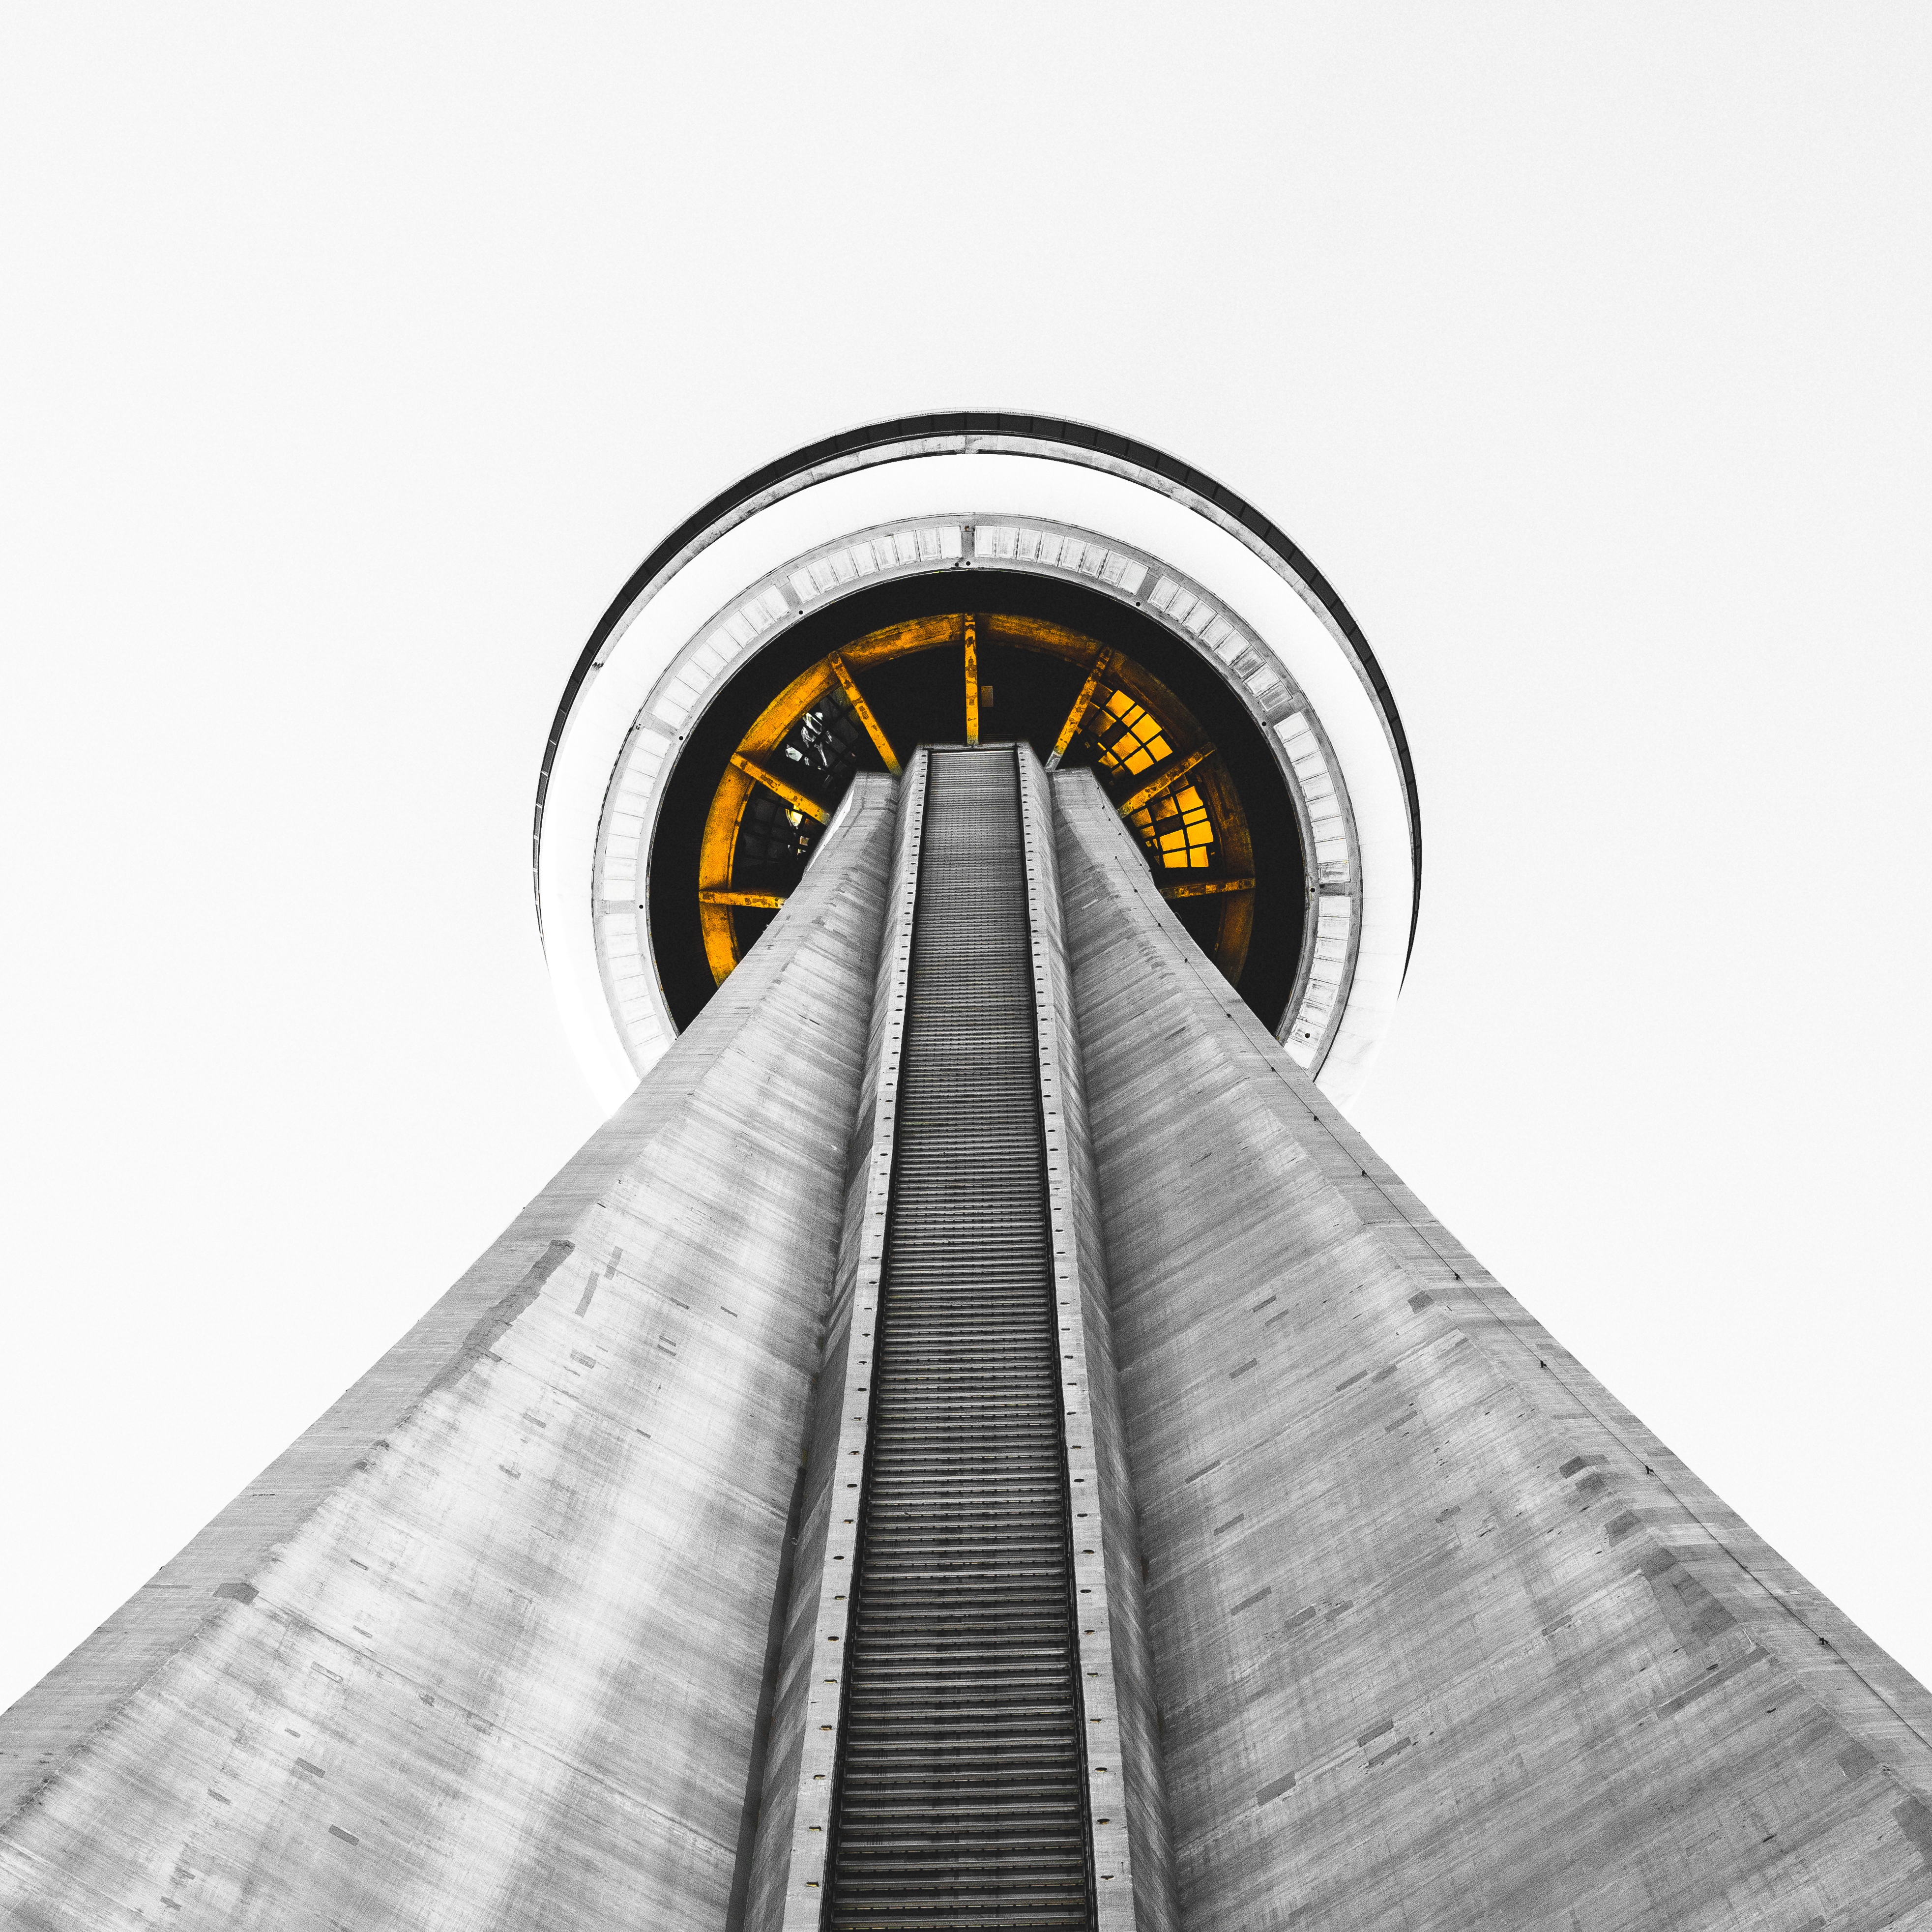
black and white, line, symmetry